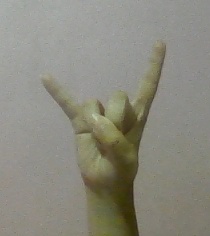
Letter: la